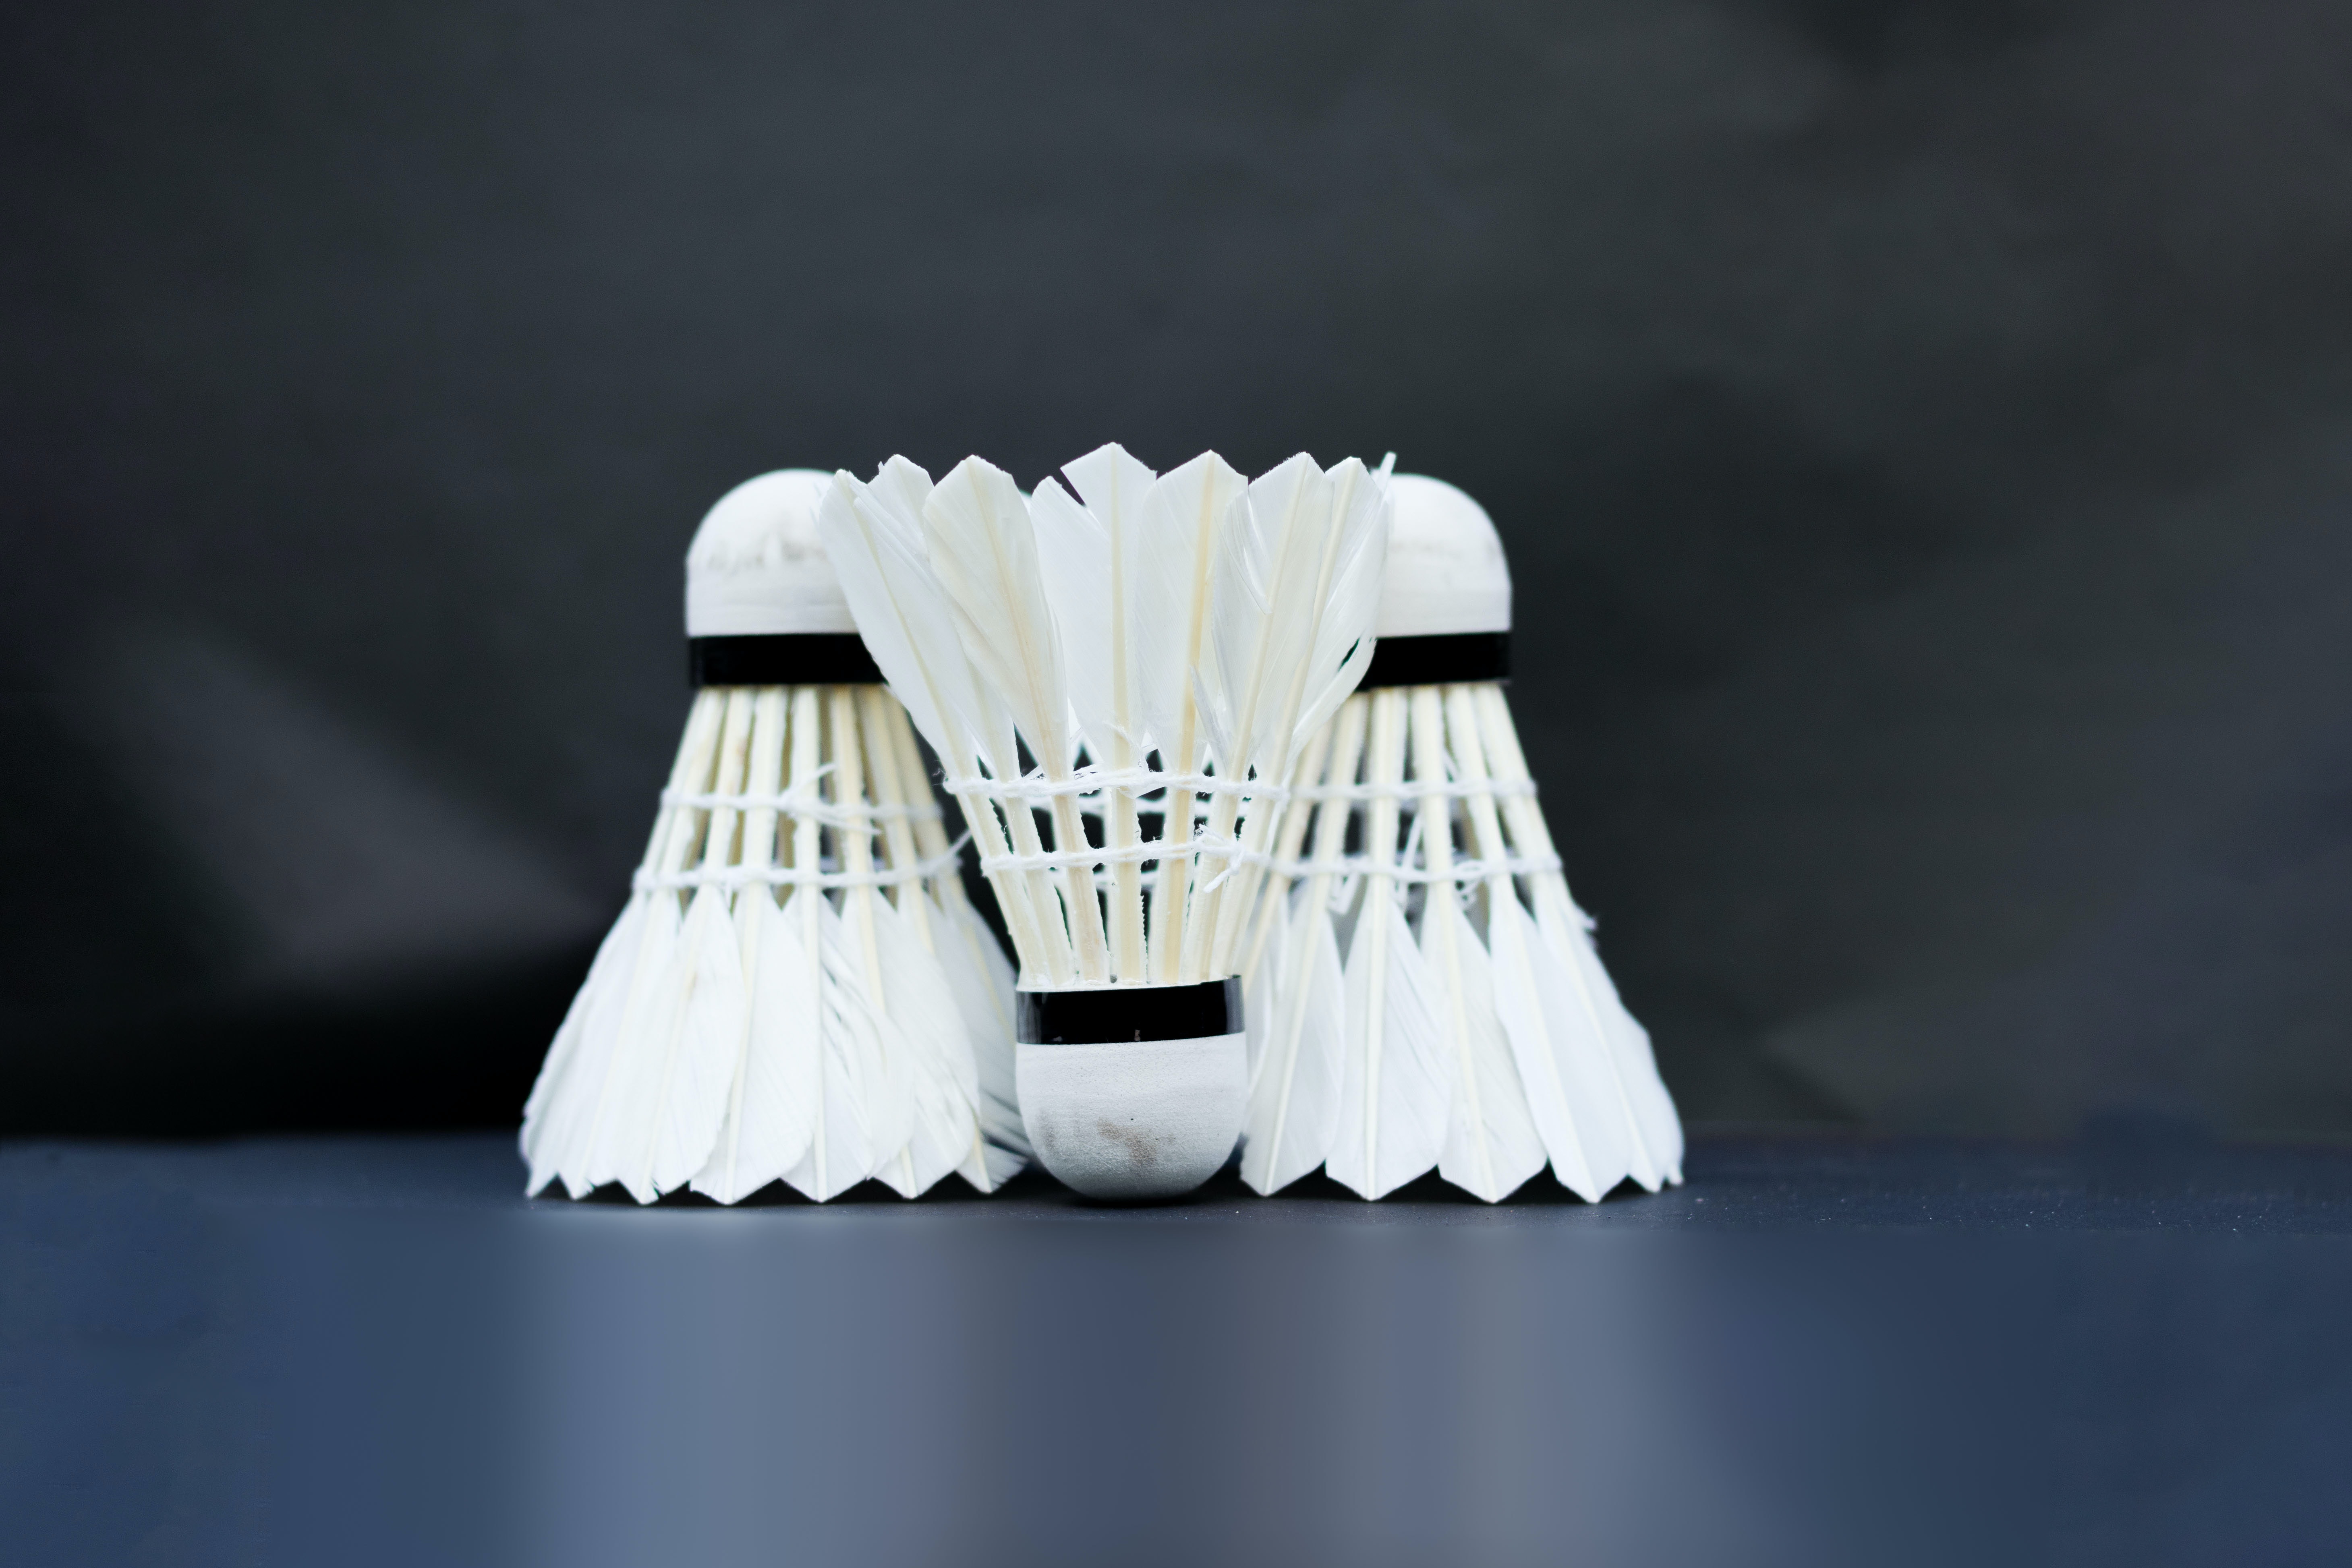
sport, brush, art, automotive design, font, eyelash, ceiling fixture, ceiling, brand, metal, still life photography, plant, lighting accessory, light fixture, shadow, darkness, personal care, lampshade, fashion design, macro photography, room, graphics, paper, monochrome photography, home accessories, graphic design